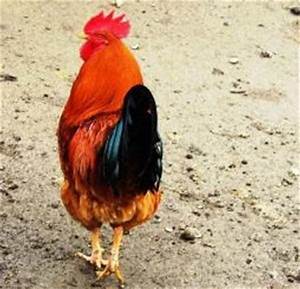
Label: gallina